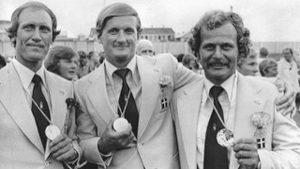
Valdemar Bandolowski
Valdemar Bandolowski er en dansk sejlsportsmand og tidligere advokat. Medlem af Dragør Sejlklub. Vandt sammen med Erik Hansen og Poul Richard Høj Jensen to OL-guld medaljer i Soling. Den første i 1976, Kingston, Ontario, hvor sejladserne blev afholdt i forbindelse med OL i Montreal og den anden ved OL i Moskva 1980 i Tallinn. Deltog sammen med Paul Elvstrøm i OL i 1972 i München, men måtte udgå på grund af Elvstrøms sygdom. Han har også vundet VM i 1/2 ton 1972, VM Soling i 1984 og VM i Drage i 1987, Dragon Gold Cup i 1984 og 1986 samt EM i Soling 1971. Skipper og daglig leder af Dansk Americas Cup Udfordring fra 1986 til 1991.